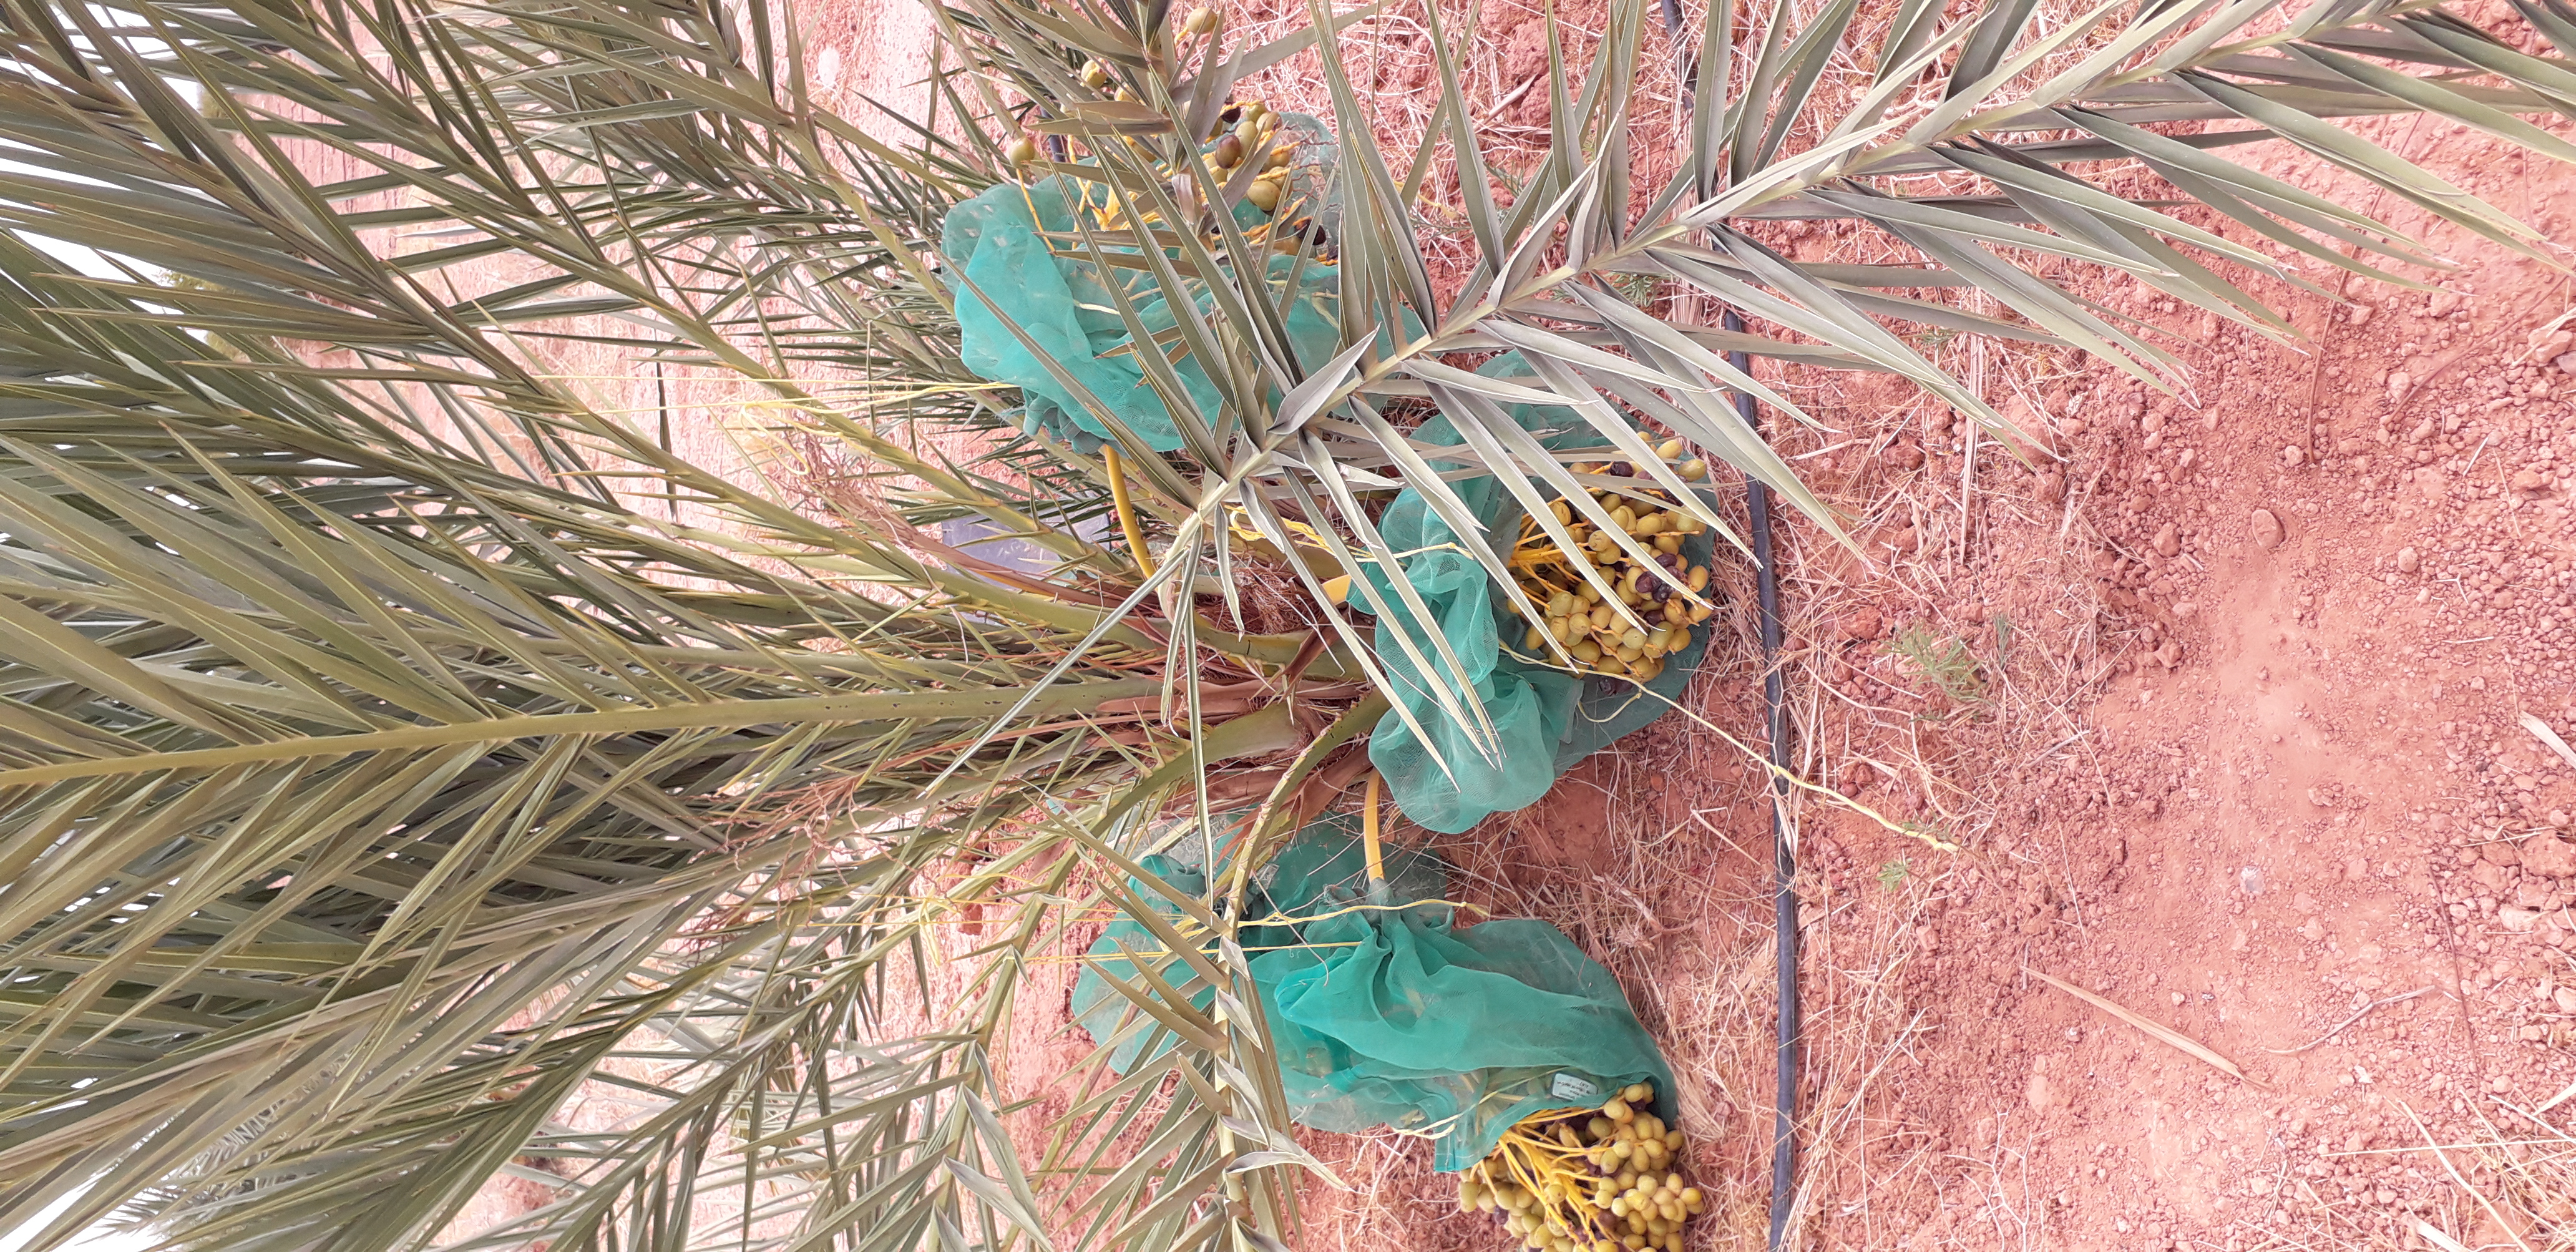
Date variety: kholt